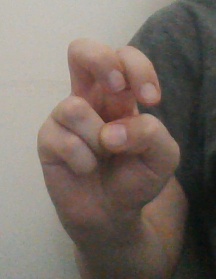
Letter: toot